Question: How many beds are there?
Tambaya: Nawane adadin gadaje a gurin?
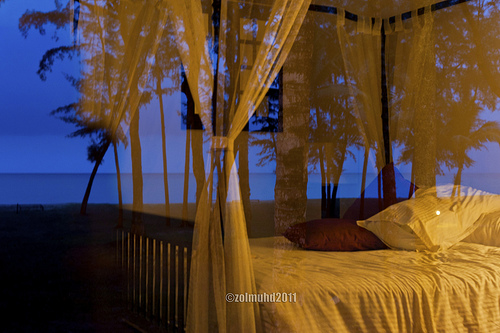
Answer: One.
Amsa: Ɗaya.